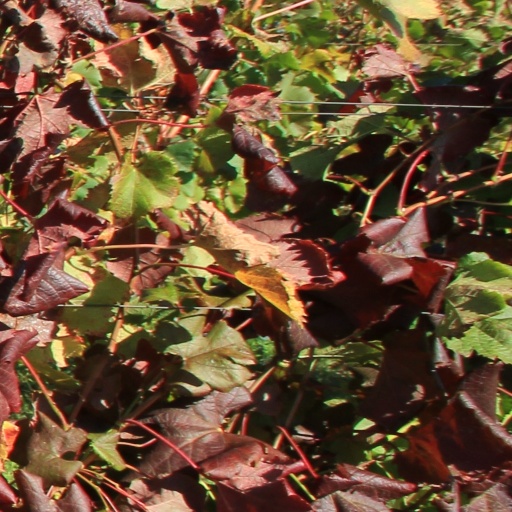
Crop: grape